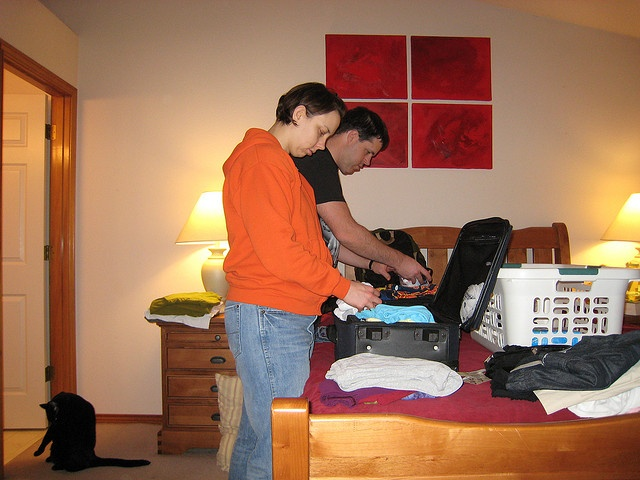
A couple sorts through items in luggage on top of a bed.
A man and woman standing next to bed with a cat on the floor.
A man and a woman packing their suitcases.
a man and a woman pack a suitcase on a bed
man and a woman are standing in front of a bed with a black in the room